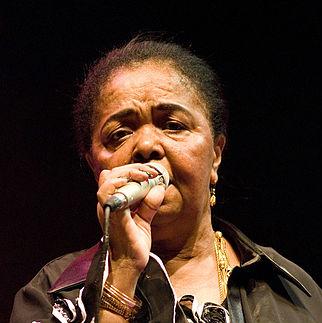
Age: 66